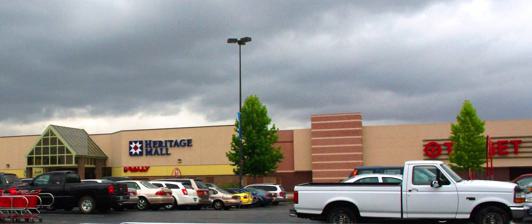
Building: Heritage Mall
Country: United States of America
Year built: 1988
Shopping mall in Oregon, United States Heritage Mall The center in 2009 Location Albany, Oregon , United States Coordinates 44°37′50″N 123°04′49″W / 44.6305°N 123.0804°W / 44.6305; -123.0804 Opening date 1988 Developer County Fair Mall Associates Management Namdar Realty Group Owner Namdar Realty Group No. of stores and services 50+ No. of anchor tenants 5 Total retail floor area 406,500 square feet (37,770 m 2 ) No. of floors 1 Website heritagemall .com Heritage Mall is a shopping center in Albany , Oregon . Anchored by Hobby Lobby , Ross Dress For Less , and Target , the 406,500-square-foot (37,770 m 2 ) mall opened in 1988. Located near the junction of Interstate 5 and U.S. Route 20 , the mall sits on 33 acres (13 ha) and is the largest in the Albany-Corvallis-Lebanon metropolitan area . History A groundbreaking ceremony has held in August 1987, with the opening of the $21.5 million center expected in November 1988. The mall started with three anchor stores and plans for 60 to 70 other stores. Troutman's Emporium and J. C. Penney were announced as the first anchors to sign-up for the center in August 1987, with Target later becoming the third anchor. Emporium was to occupy a 44,000-square-foot (4,100 m 2 ) space, while the J. C. Penney store was 34,000 square feet (3,200 m 2 ). Robacor Associates and Roebbelen Land Company of California developed Heritage Mall. The owners of the center filed for bankruptcy in December 1994, still owing $9.16 million to the contractors who built the mall. In August 2005, Heritage Mall was sold to Steadfast Commercial Properties of California for $34 million. Gottschalks opened a store at Heritage in 2005, which closed in 2009. At the time Gottschalks opened, other anchors were Target, Sears , Ross Dress for Less , and Old Navy . The mall was remodeled in 2006. The center was sold by Jones Lang LaSalle in December 2012 to Vintage Real Estate. In May 2013, Hobby Lobby announced plans to open its first store in Oregon in the former Gottschalks space. In October 2014, Sears announced that it would close its store in the mall in early 2015. See also List of shopping malls in Oregon References